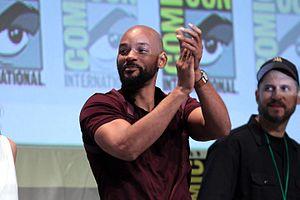
Deadshot est un personnage de DC Comics et un ennemi de Batman. Créé en 1959 par Bob Kane, David Vern Reed et Lew Schwartz dans Batman #59. Deadshot connait sa propre série de novembre 1998 à février 1999. Il est également membre de l'équipe de super-vilains Suicide Squad et l'un des personnages principaux du film homonyme sorti en 2016, sous les traits de Will Smith.